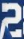
Number: 2